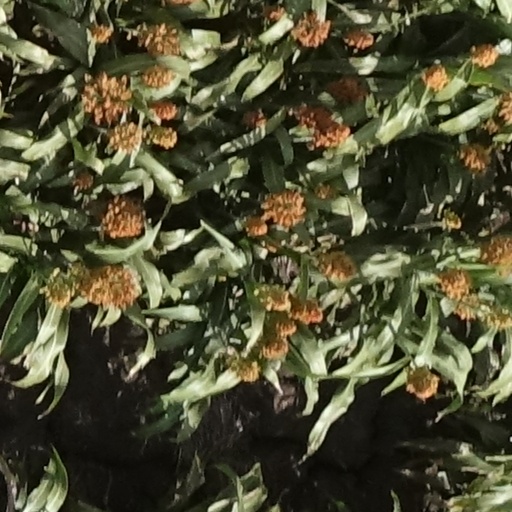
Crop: sorghum